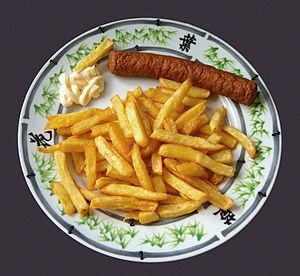
La fricadelle est une préparation à base de viande cuisinée, spécialité des Pays-Bas historiques. Au XXIᵉ siècle, la fricadelle est généralement en forme de saucisse, d'une quinzaine de centimètres de long. Elle est souvent servie dans les friteries.